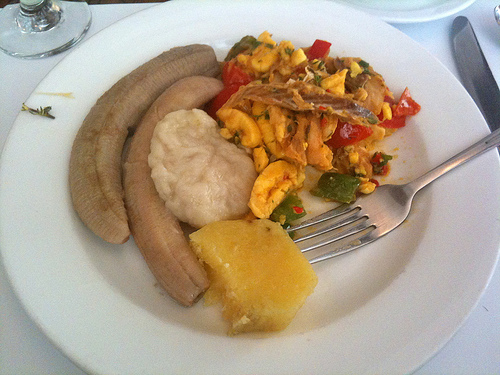
question: どんな物が、お皿に乗っていますか？
answer: 料理

question: お皿は、何色ですか？
answer: 白

question: 料理の乗ったお皿は、何枚ありますか？
answer: １枚

question: お皿には料理以外に、何が乗っていますか？
answer: フォーク

question: 細長くて茶色の料理の素材は、何だと思いますか？
answer: バナナ

question: バナナは、いくつありますか？
answer: ２本

question: ナイフは、どこにありますか？
answer: お皿の右横

question: 誰かいますか？
answer: いない